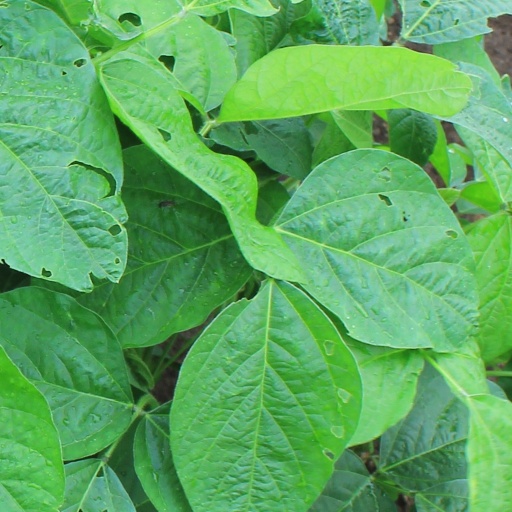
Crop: soybean